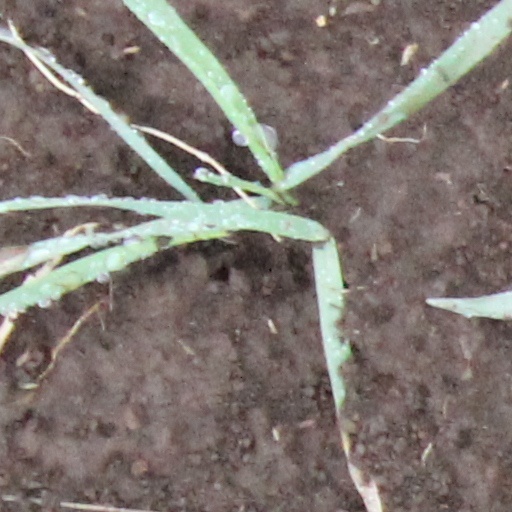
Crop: wheat